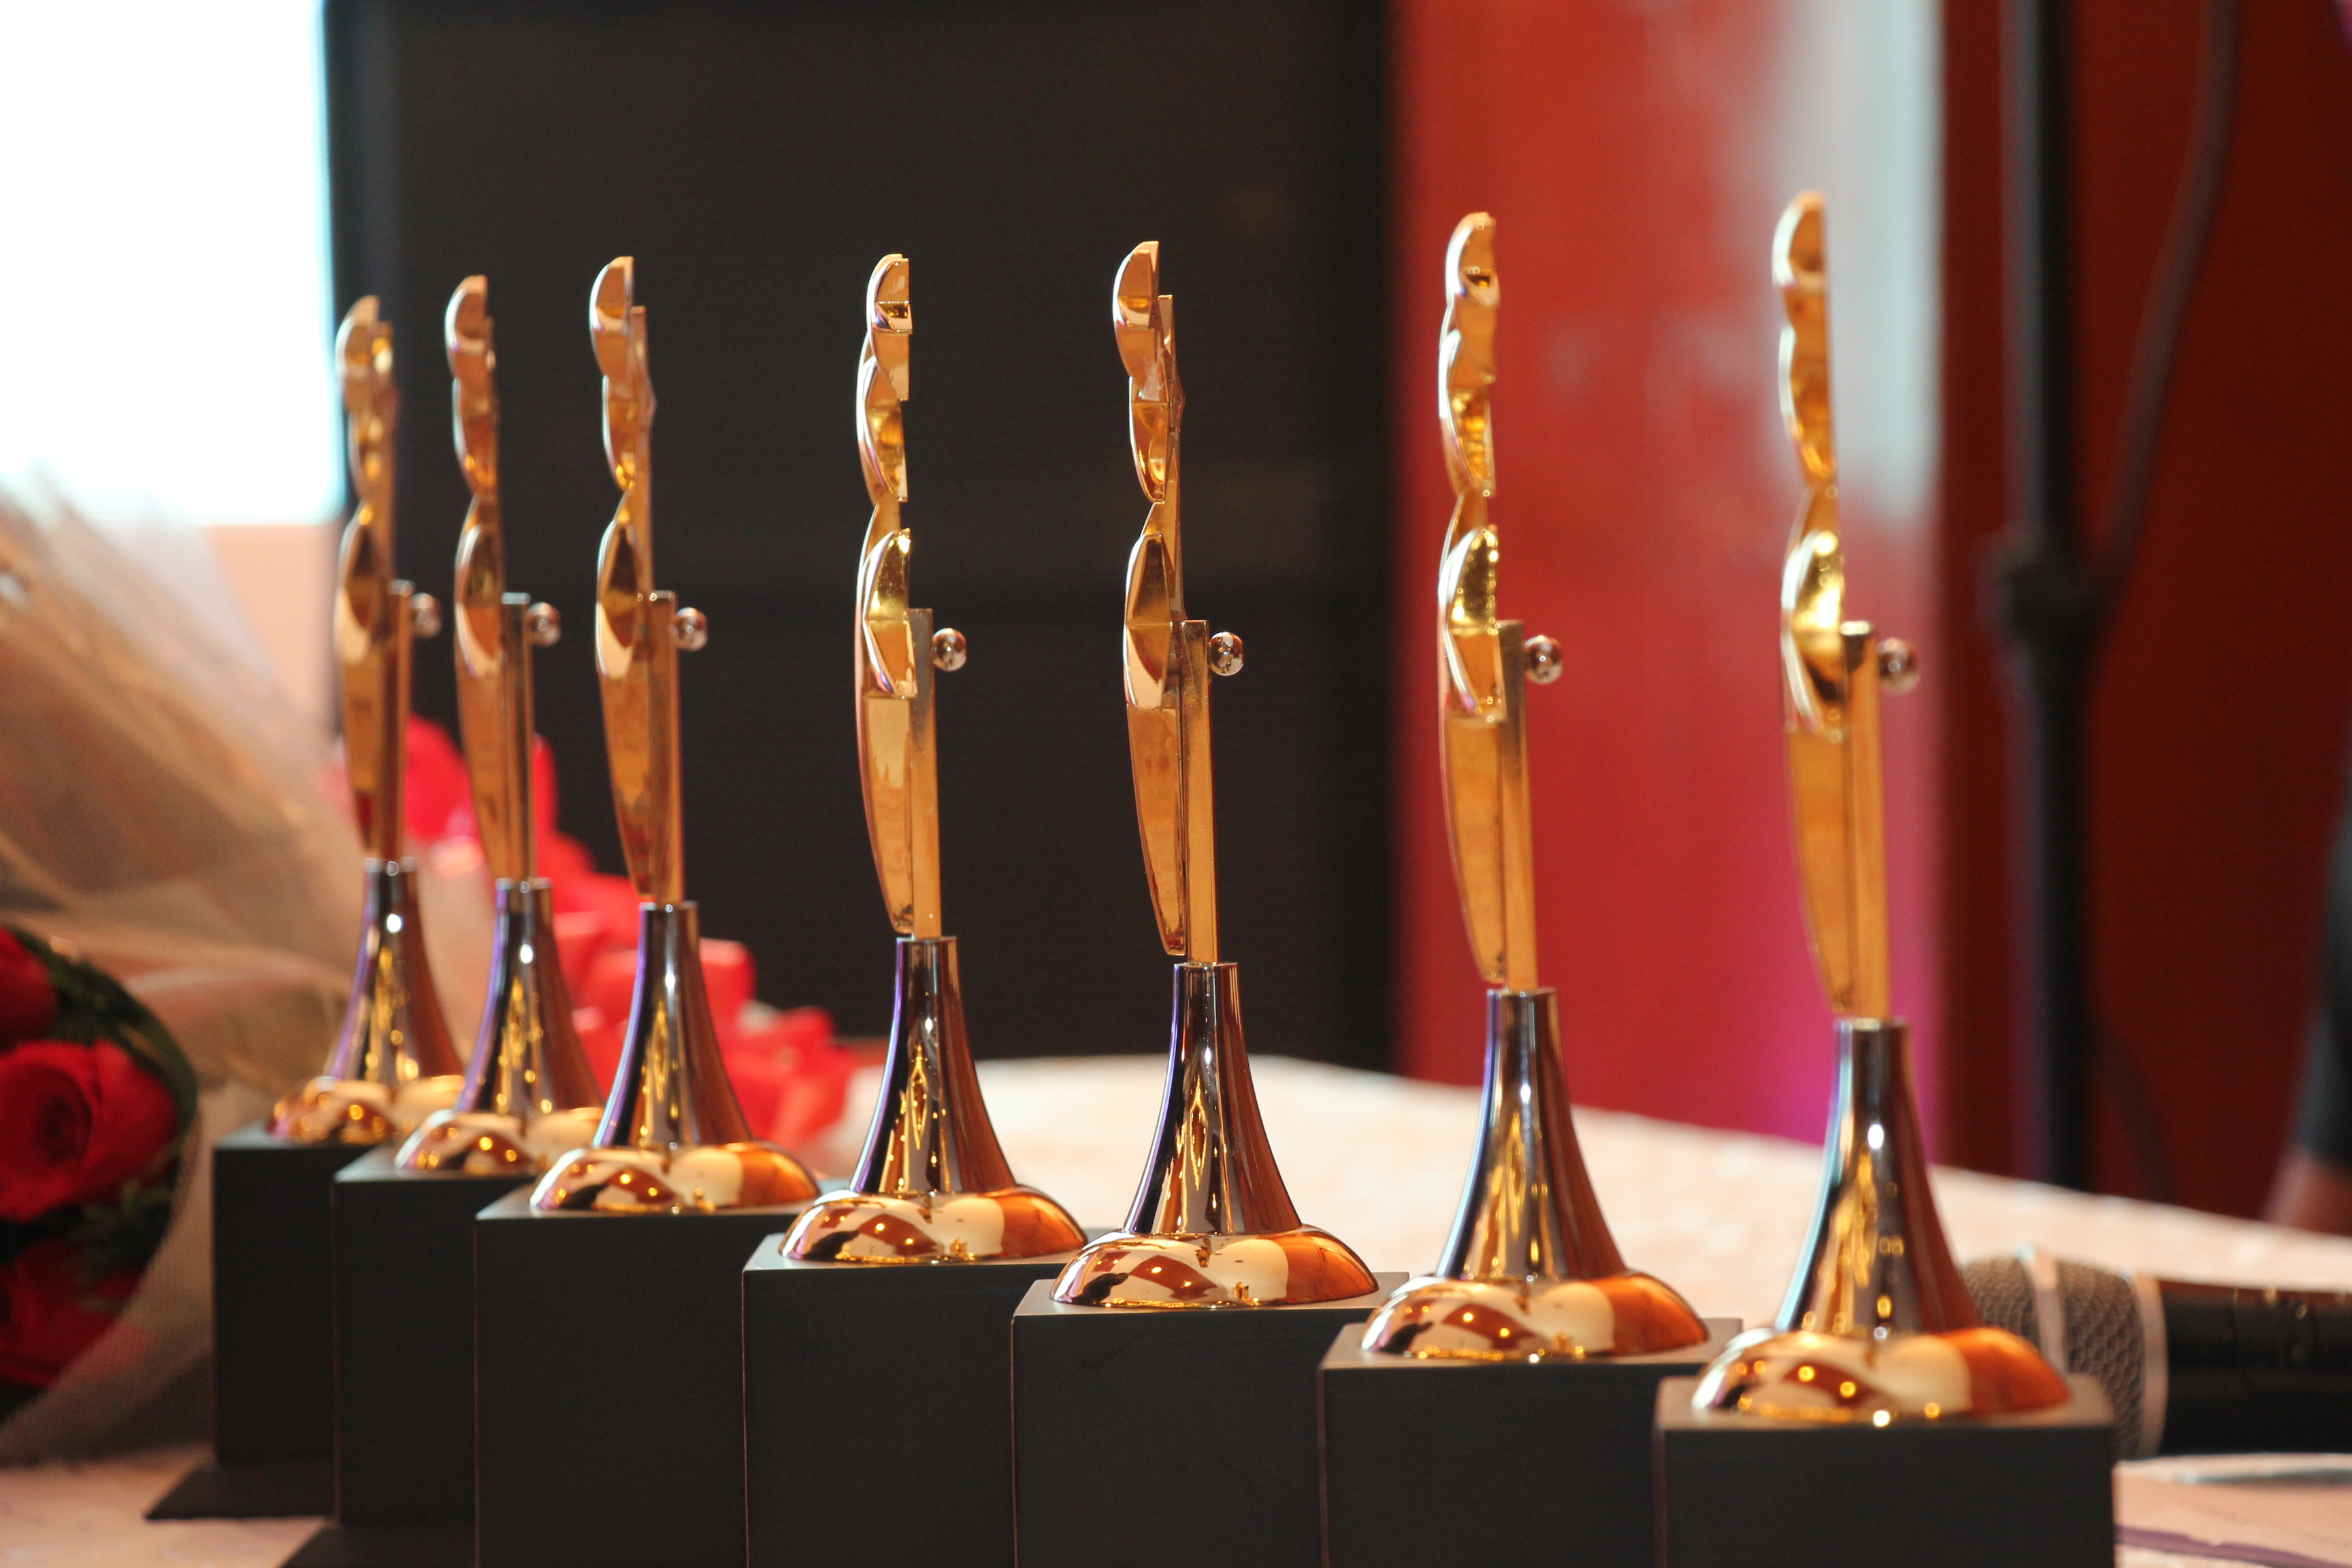
tableware